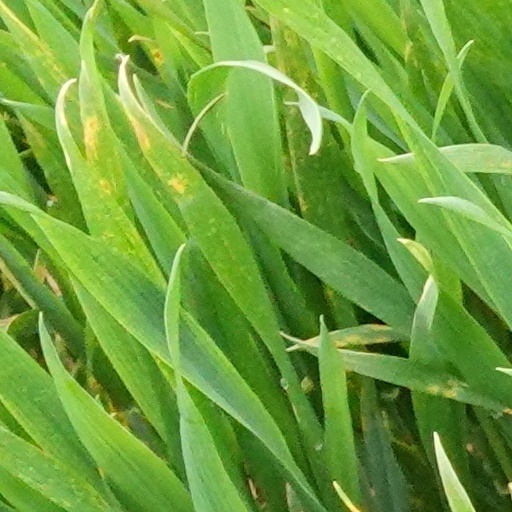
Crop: wheat